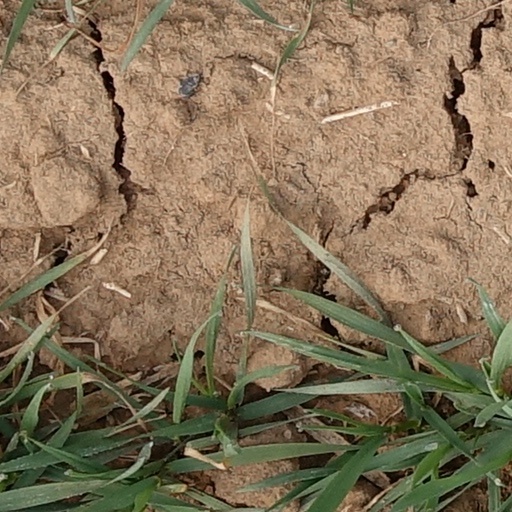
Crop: wheat